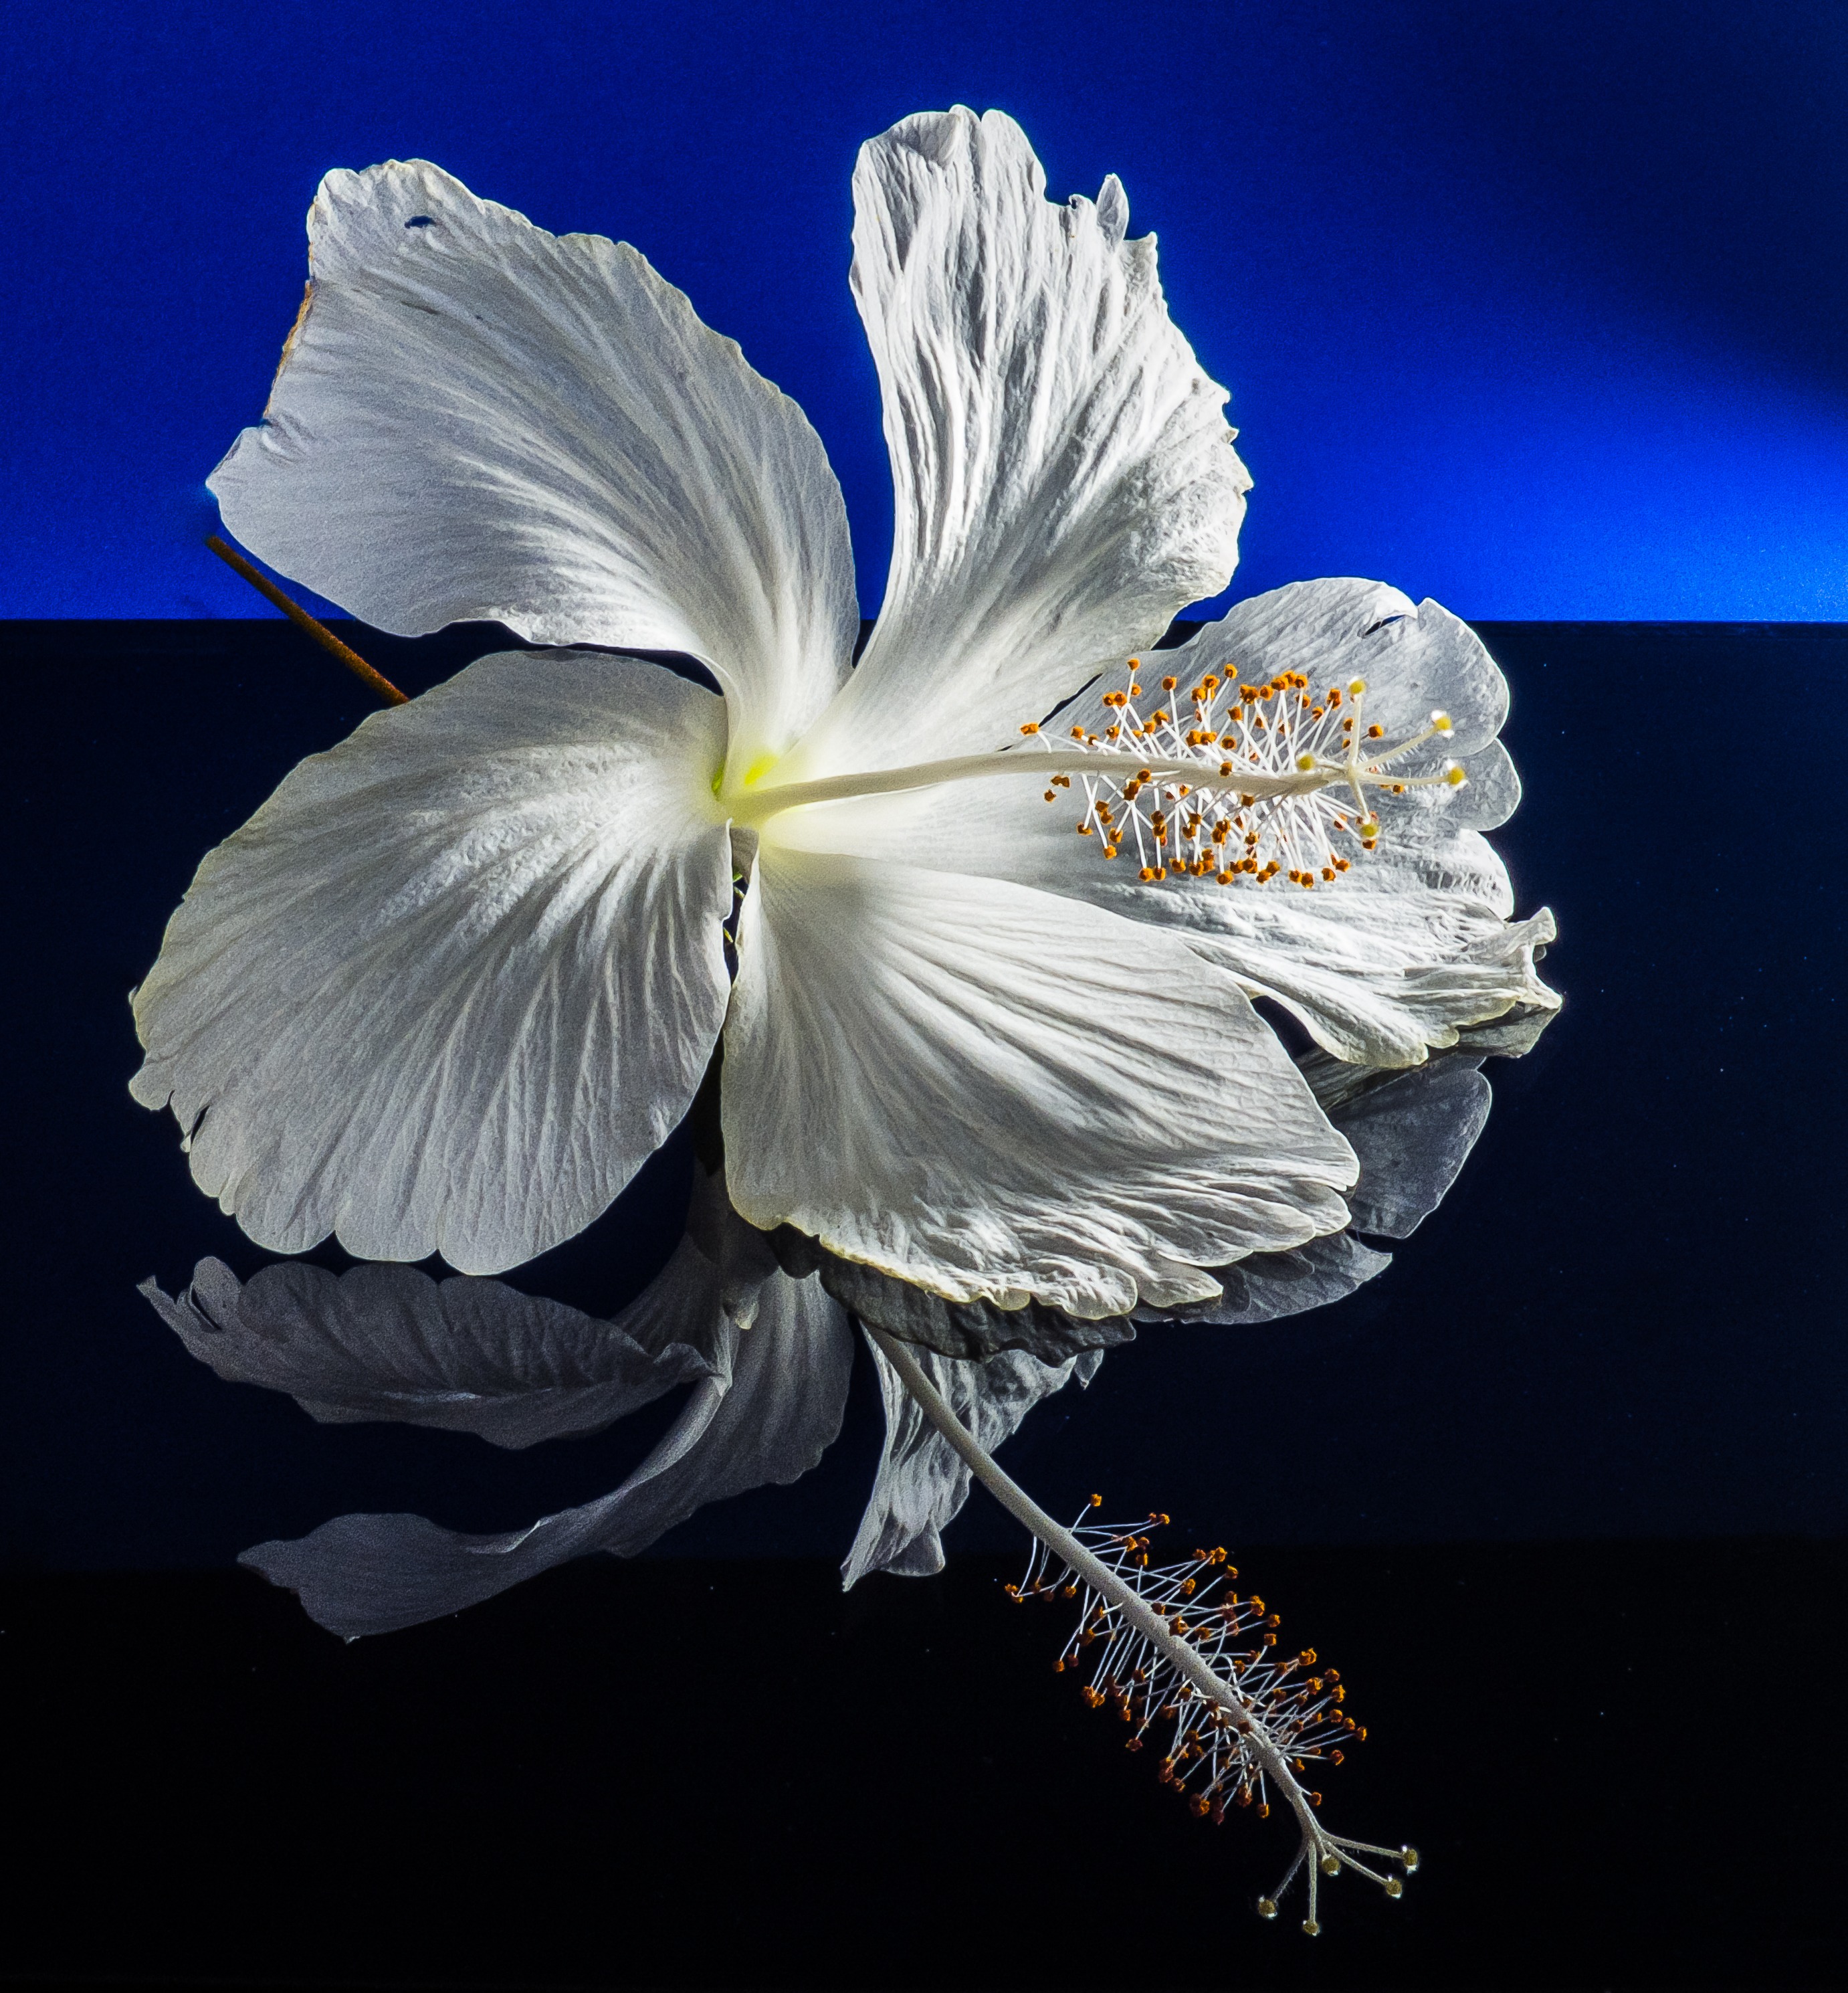
blossom, plant, white, flower, petal, bloom, spring, flora, wildflower, marshmallow, hibiscus, malvaceae, malvales, flowering plant, mallow, herbaceous plant, still life photography, plant stem, computer wallpaper, mallow family